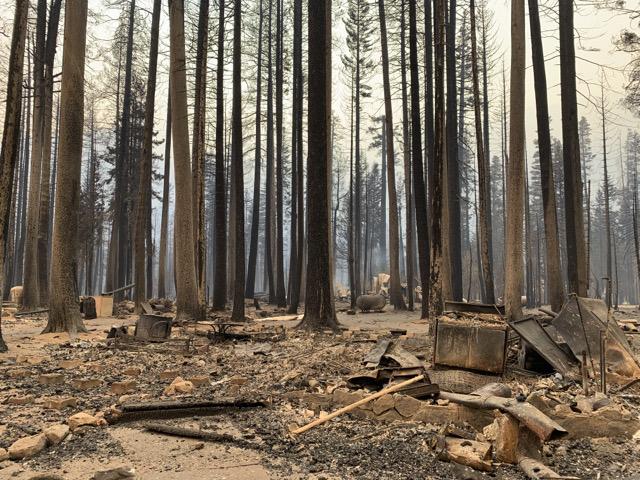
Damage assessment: destroyed